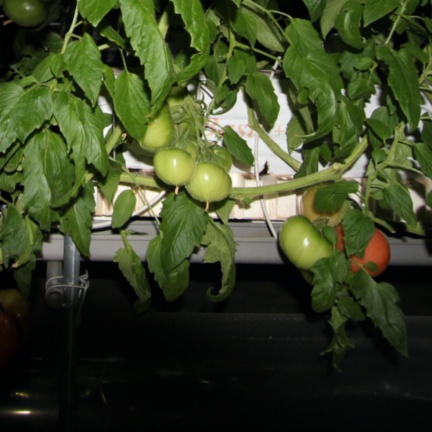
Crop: tomato